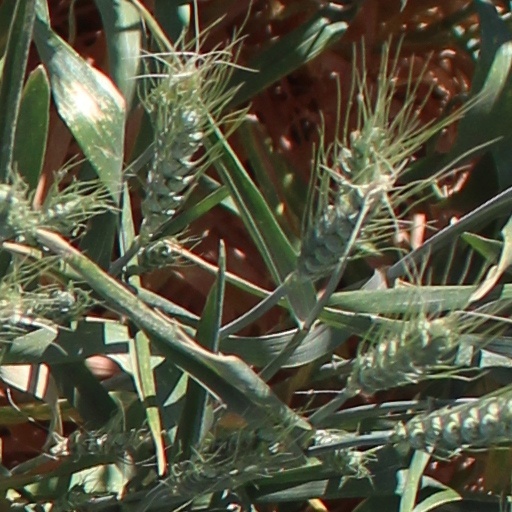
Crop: wheat